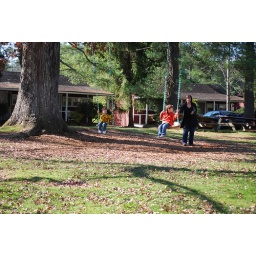
The boys enjoying swinging off the big tree at our cottage in Flat Rock, NC